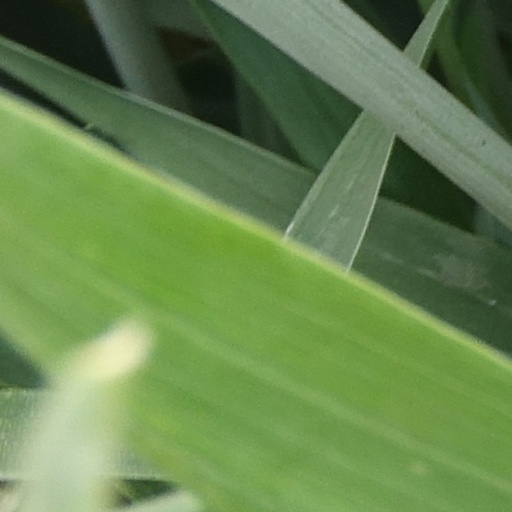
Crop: wheat